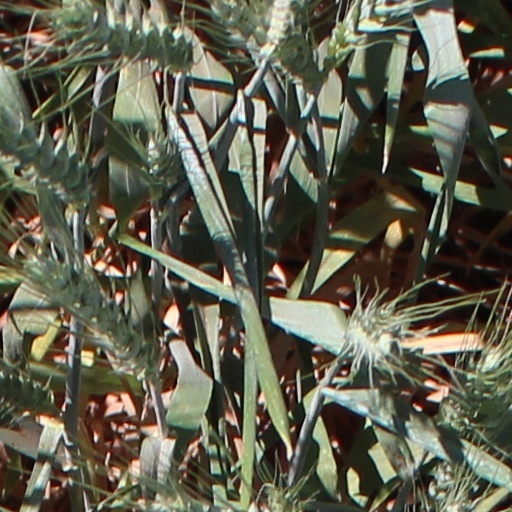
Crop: wheat